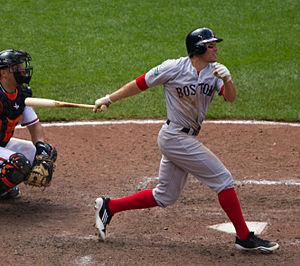
Scott Eric Podsednik, né le 18 mars 1976 à West aux États-Unis, est un joueur américain de baseball évoluant en Ligue majeure de baseball avec les Red Sox de Boston.